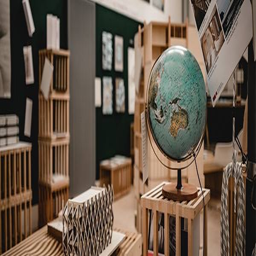
University of Liechtenstein